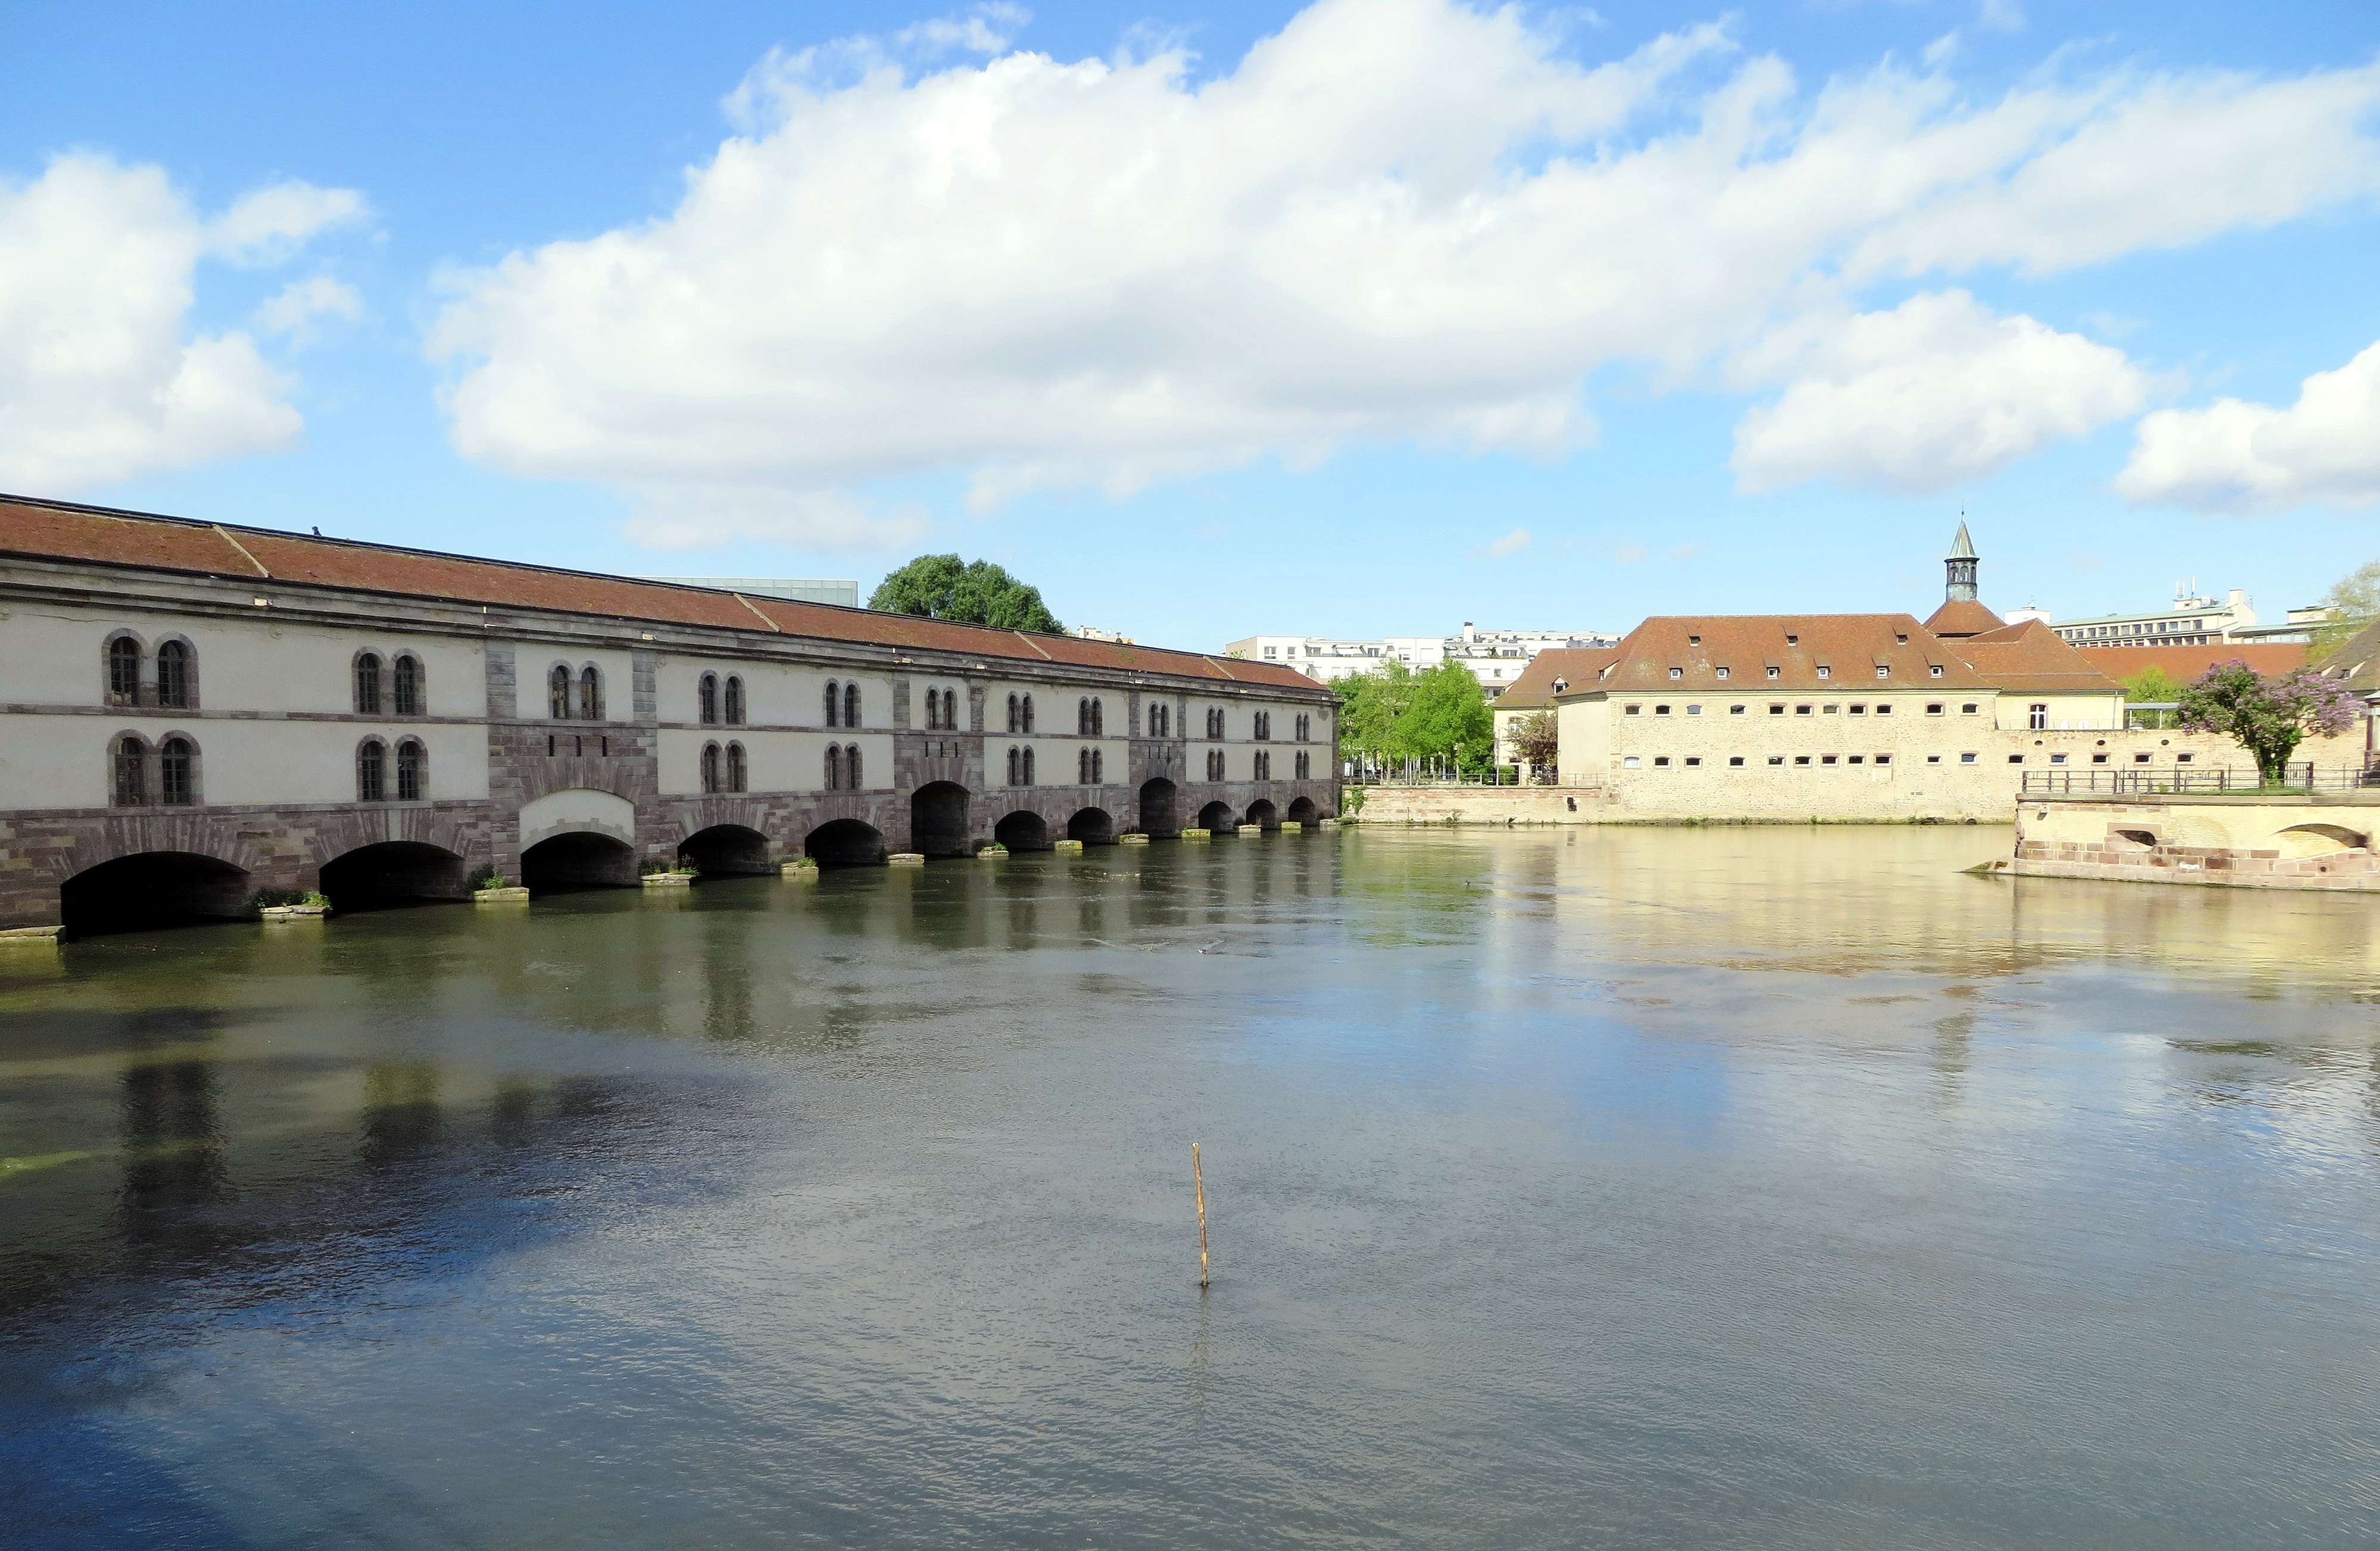
water, bridge, palace, river, vacation, reflection, reservoir, tourism, waterway, strasbourg, heritage, basin, alsace, reflecting pool, medieval town